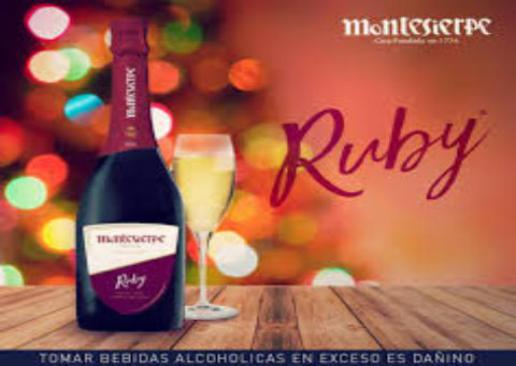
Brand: montesierpe
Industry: Food